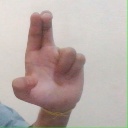
अक्षर: आ